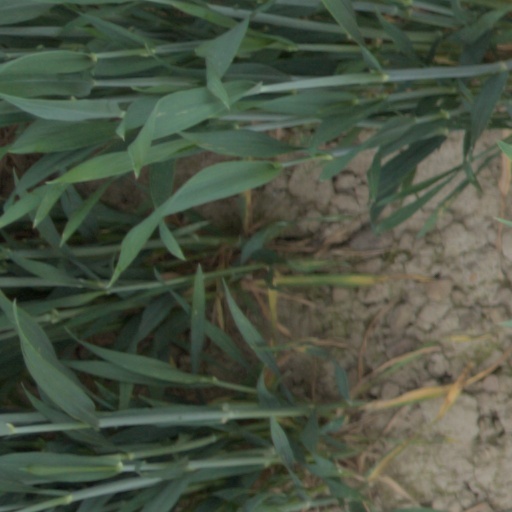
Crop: wheat